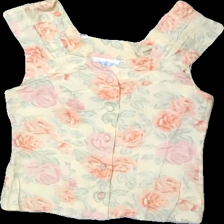
View: front
Type: Tank top
Category: Ladies
Brand: Not in the list
Brand text on label: hot lone?
Colors: Yellow, Green, Pink
Material: 100% viscose
Pattern: Floral print
Cut: Regular
Size: 36
Season: Summer
Trend: 70s
Damage location: top left
Damage 2 location: middle left
Damage 3 location: bottom left
Price range: 50-100
Recommended usage: Reuse
Description: blommigt linne
Comment: vintage